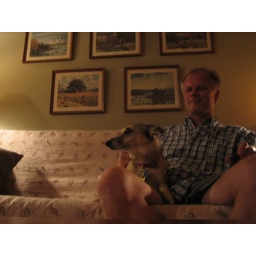
Fellow propguy George Lee and his dog Dieter in their home in Van Nuys.